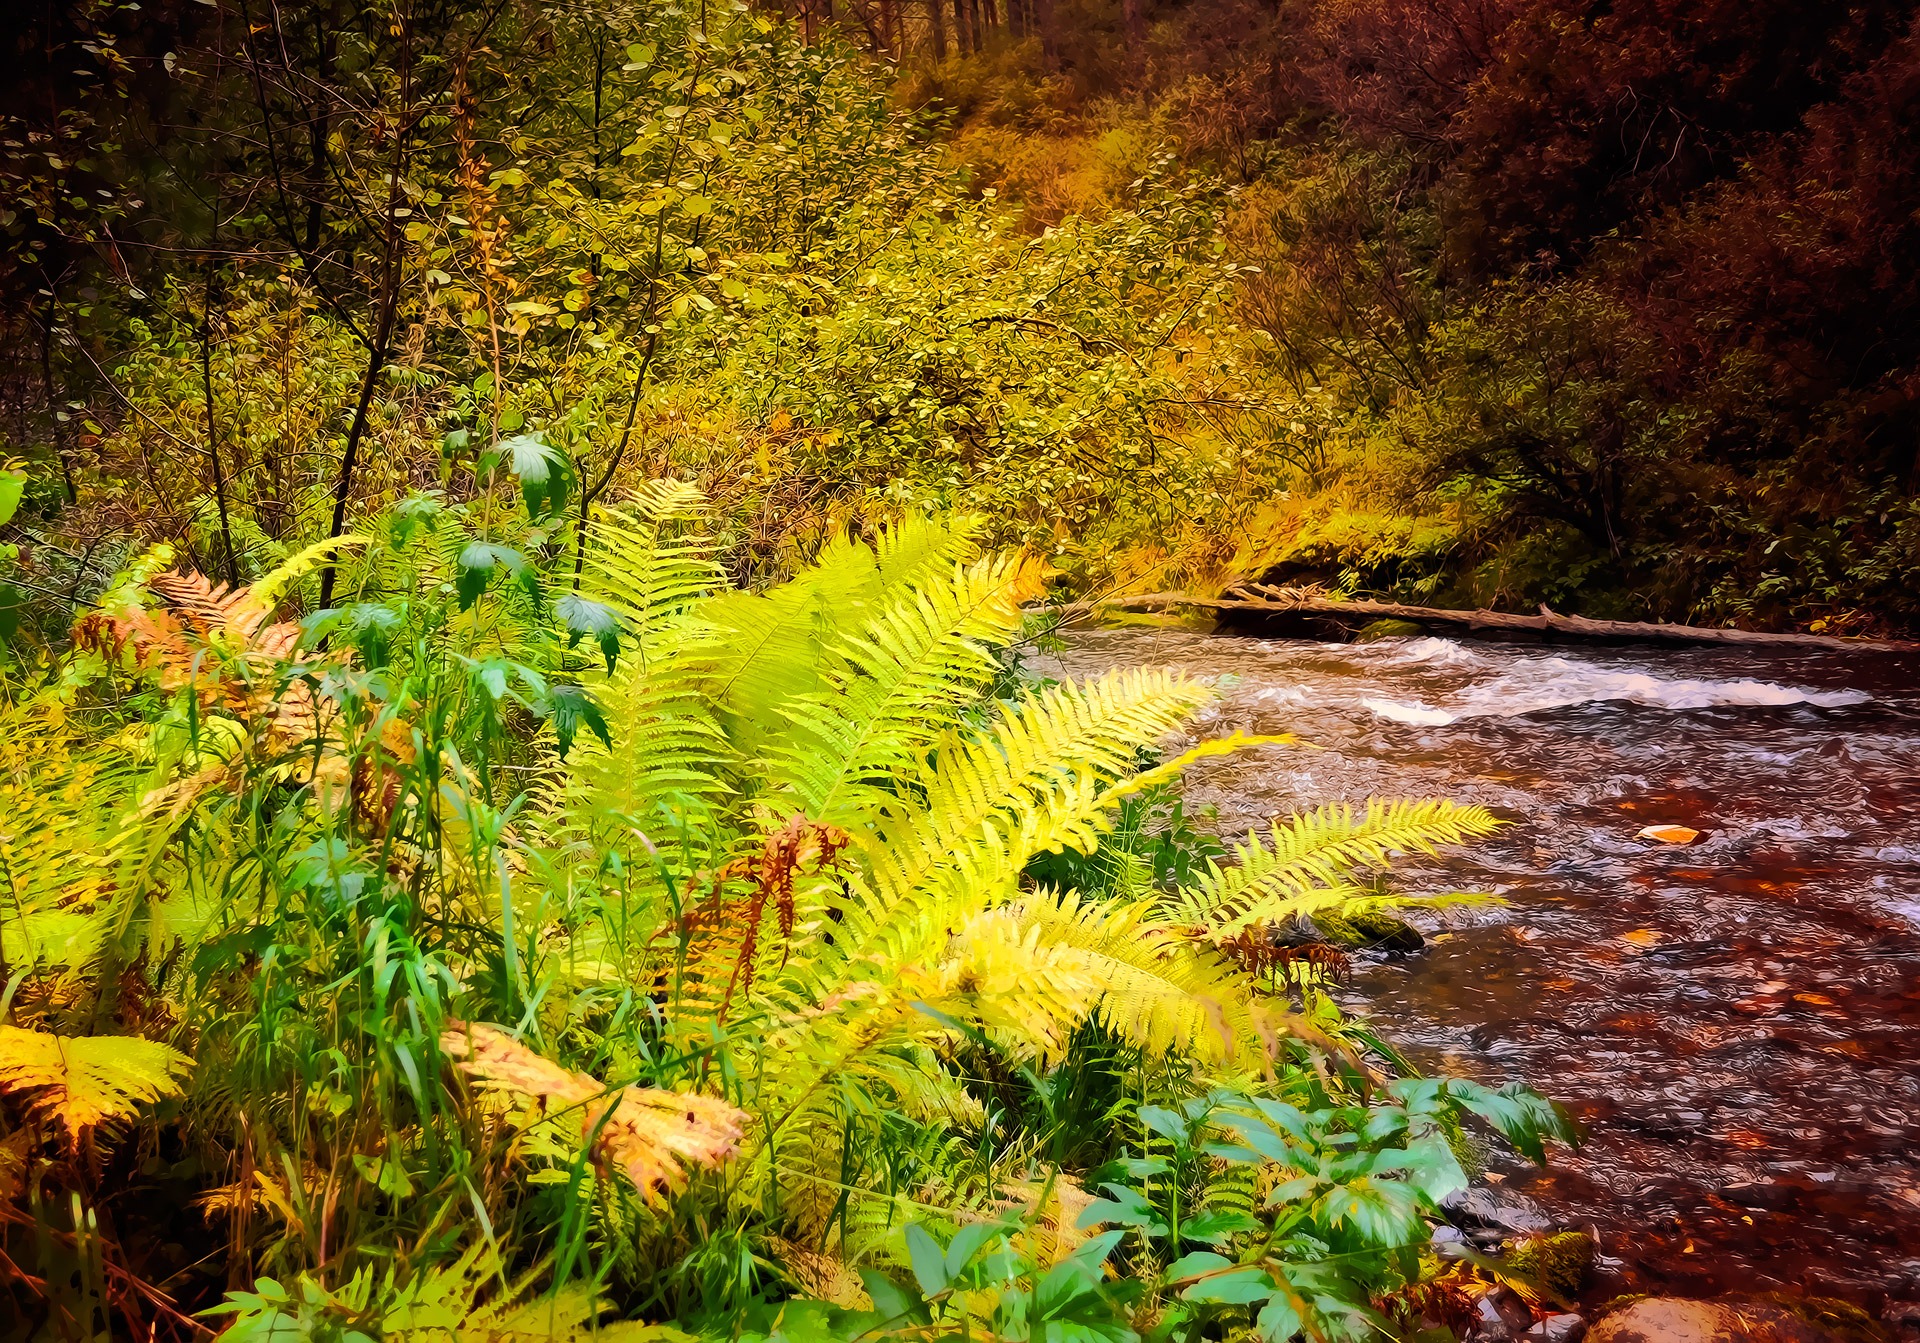
landscape, tree, nature, forest, light, plant, sunlight, leaf, flower, river, stream, jungle, color, autumn, botany, flora, season, fern, flowers, fairy tale, vegetation, rainforest, bright, deciduous, woodland, habitat, processing, natural environment